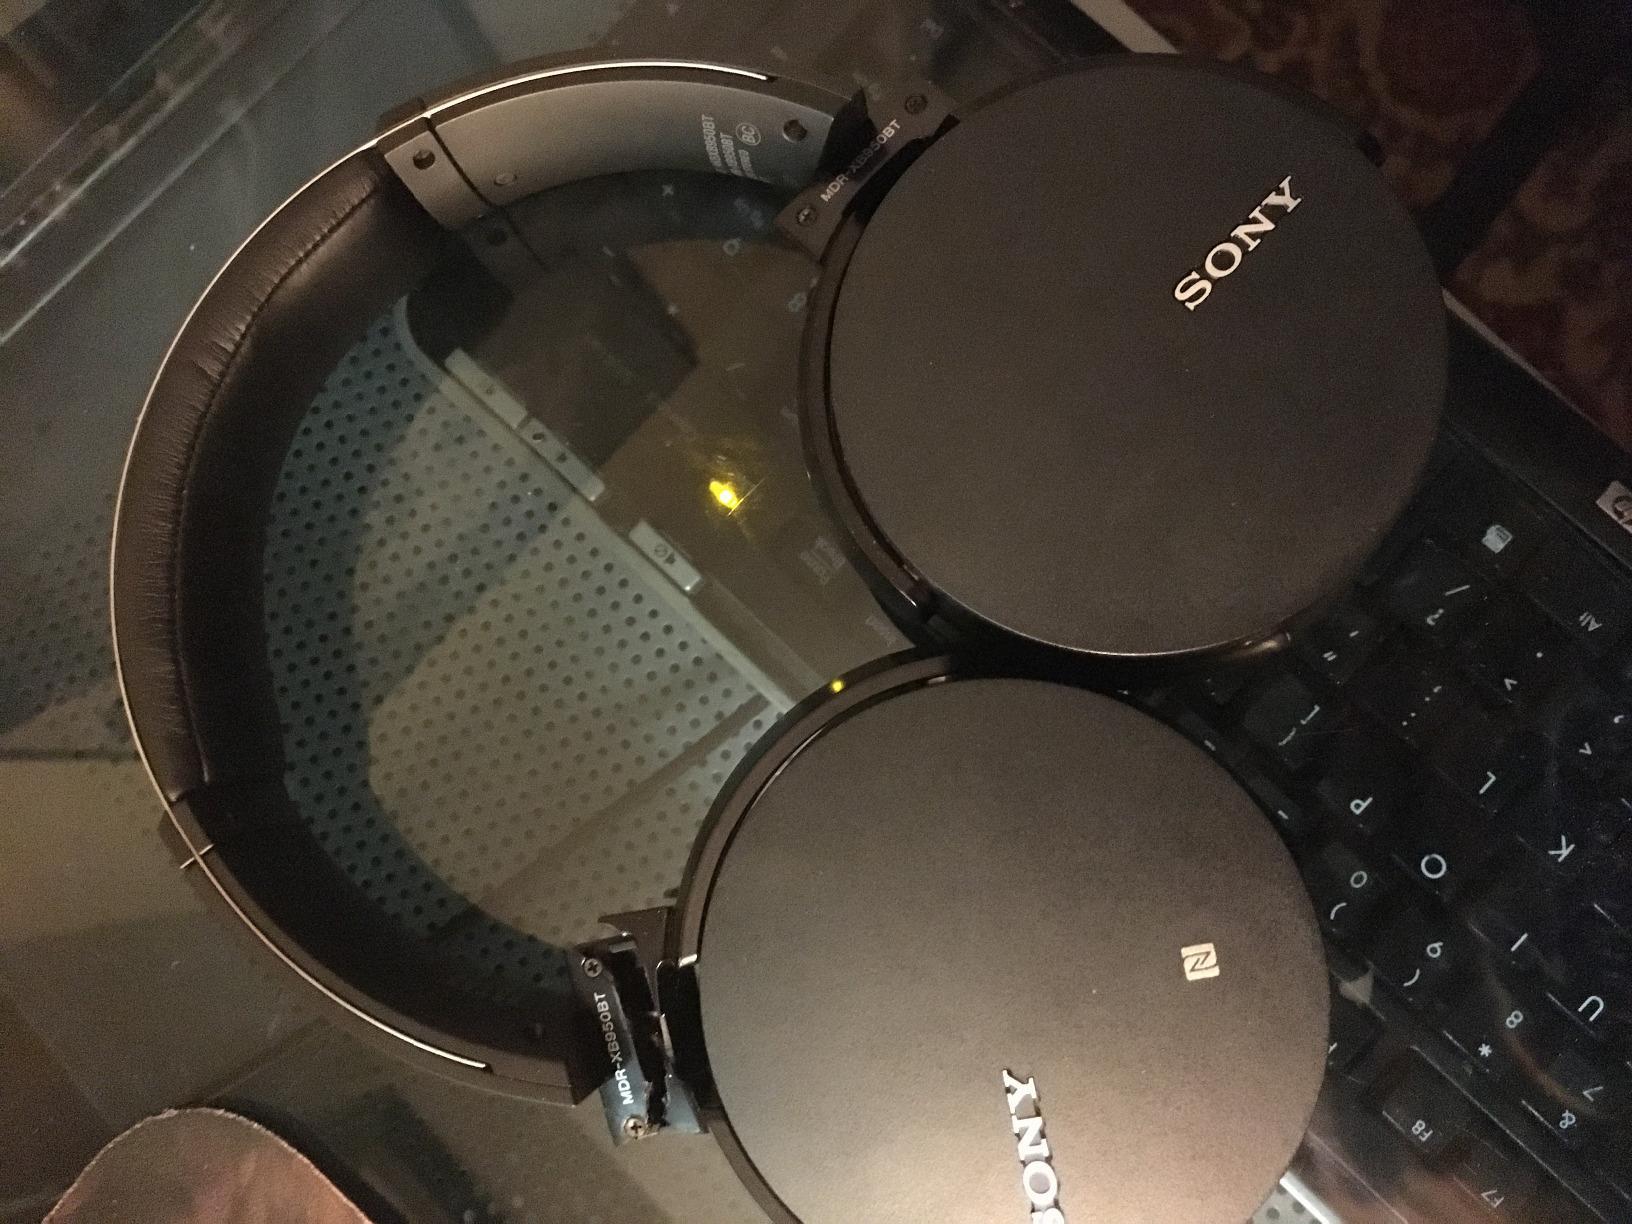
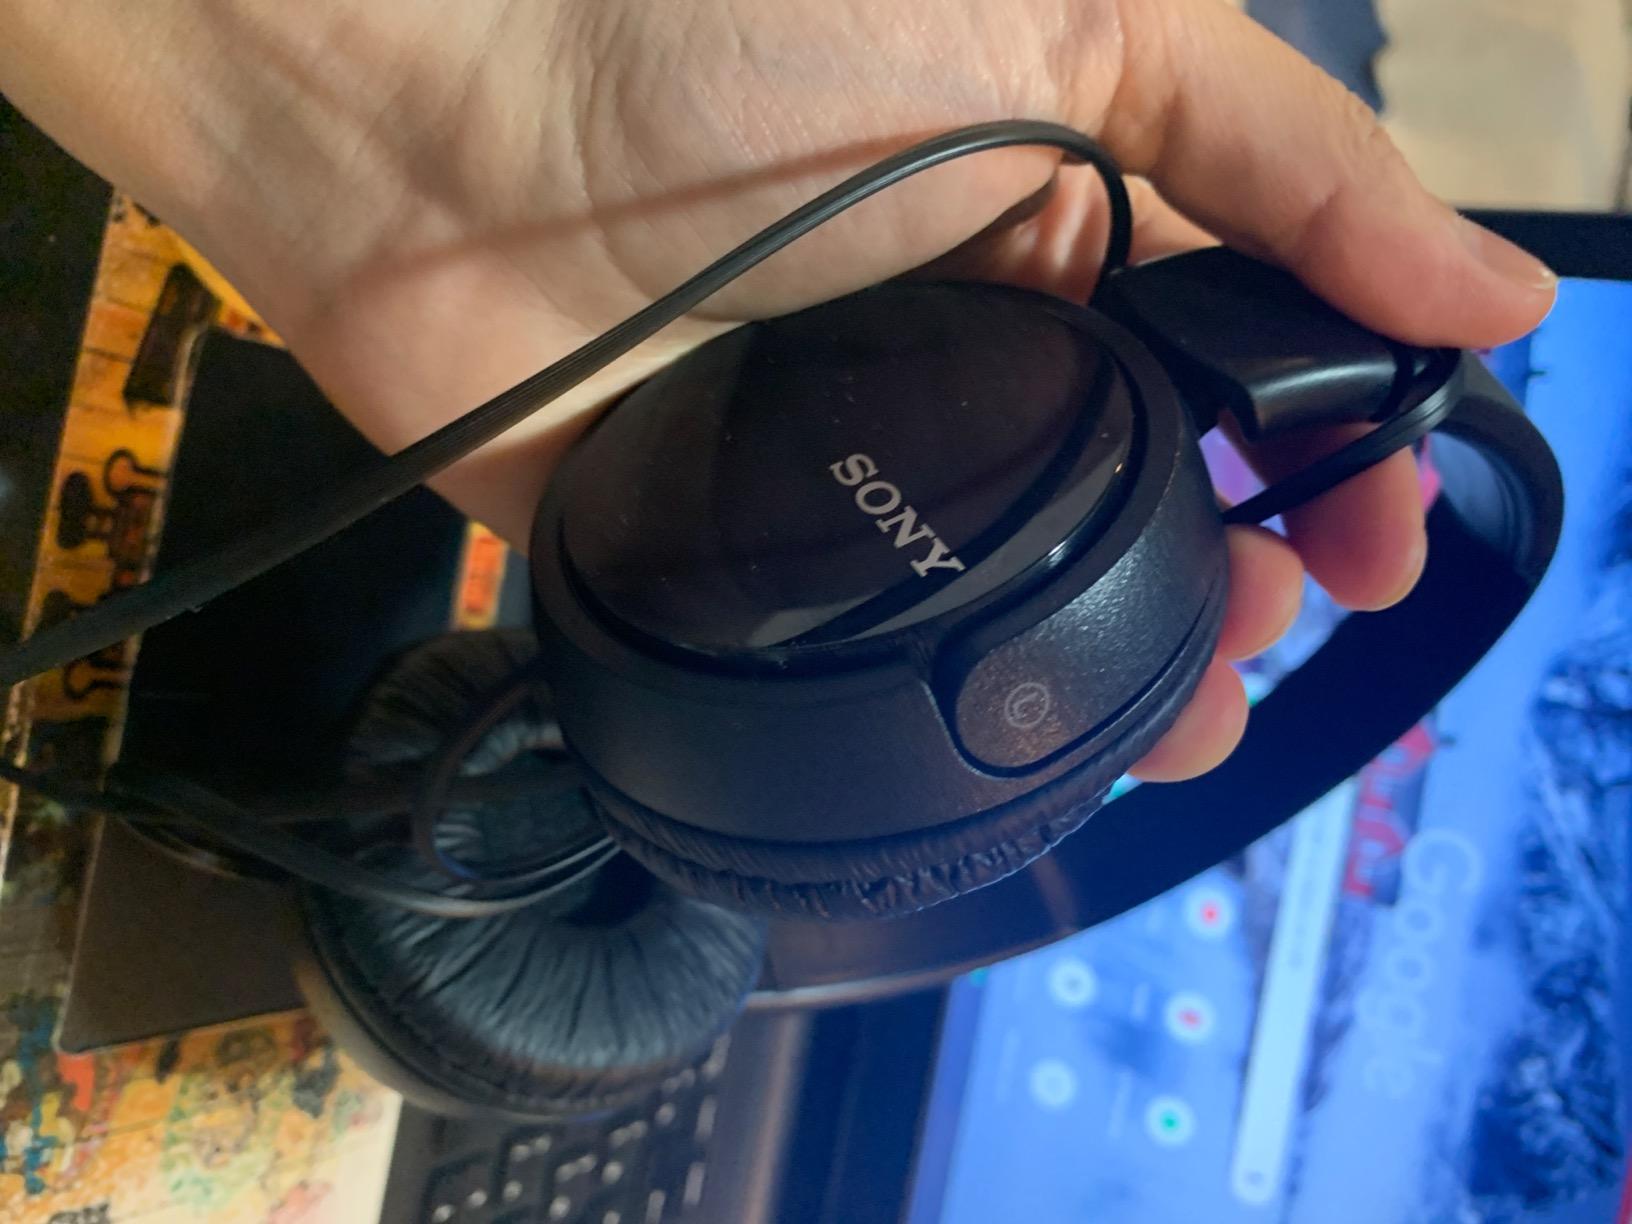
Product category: headphones
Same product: no